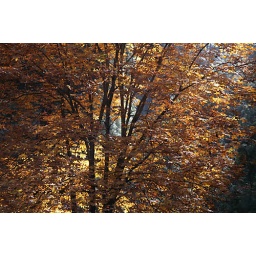
Chestnut tree in winter in a hill station in Himalayas in India